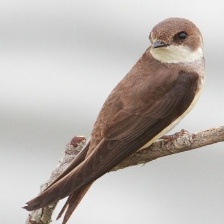
Species: SAND MARTIN
Scientific name: RIPARIA RIPARIA